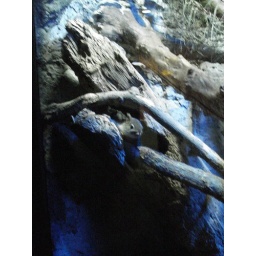
I'm just a nut in a pine tree today.